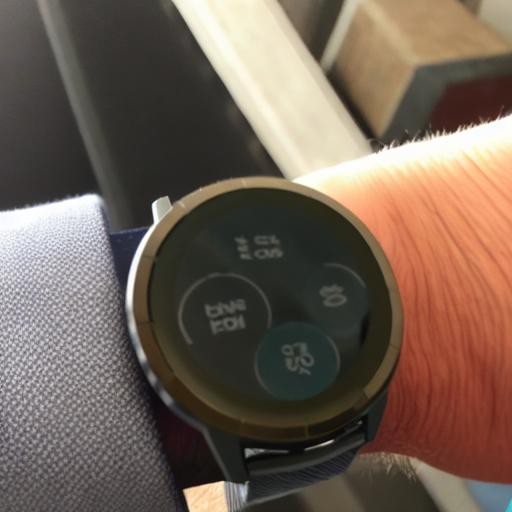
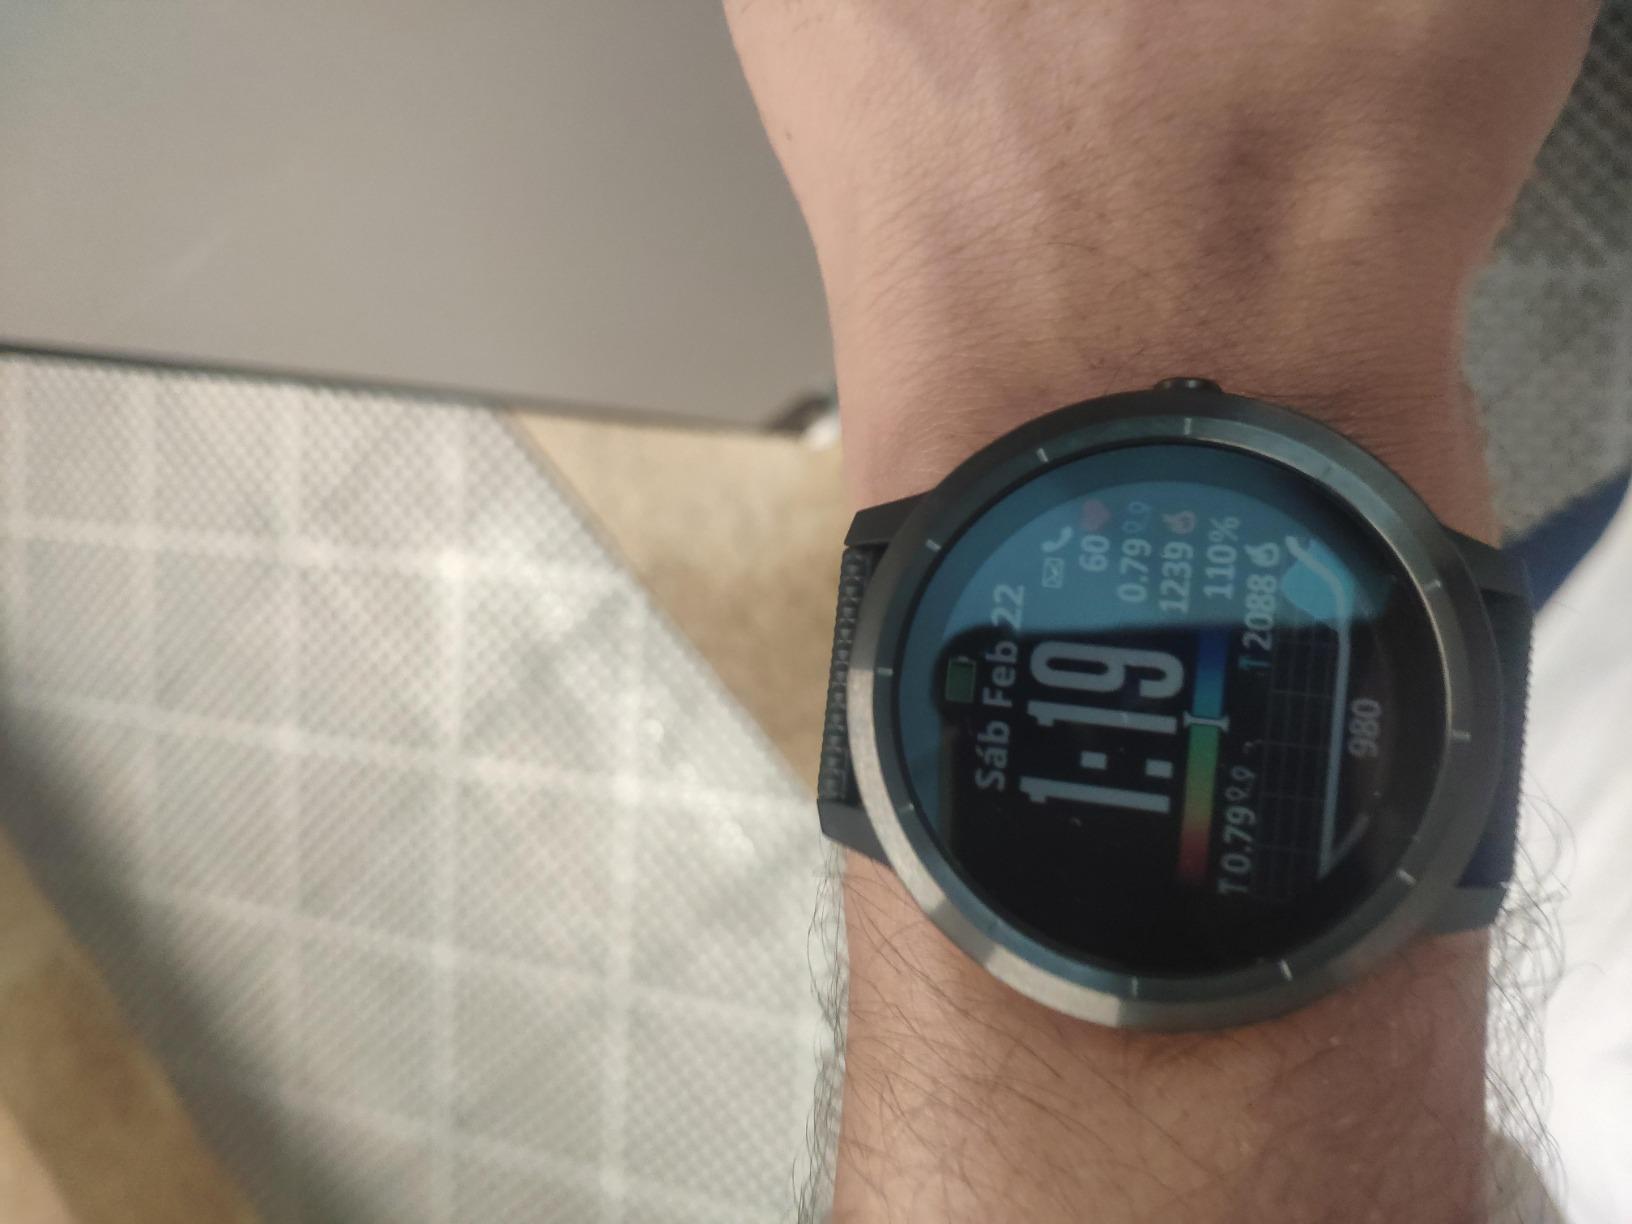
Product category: smartwatch
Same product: no